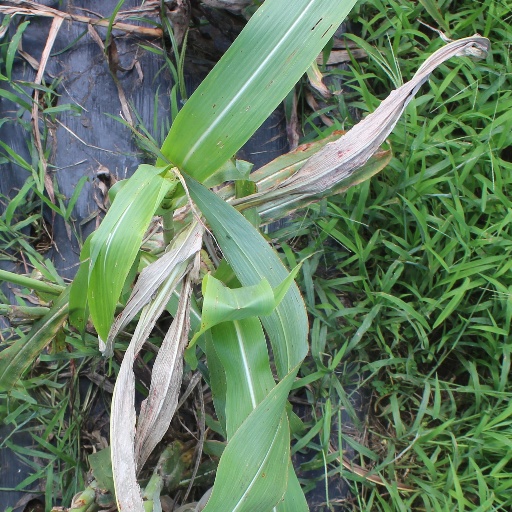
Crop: sorghum